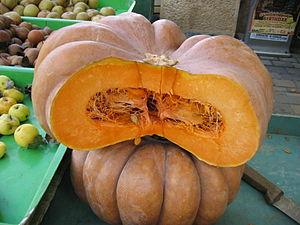
Citrouille
Le terme de caroténoïde aussi appelés tétraterpènoides regroupe les molécules des familles des carotènes et des xanthophylles.